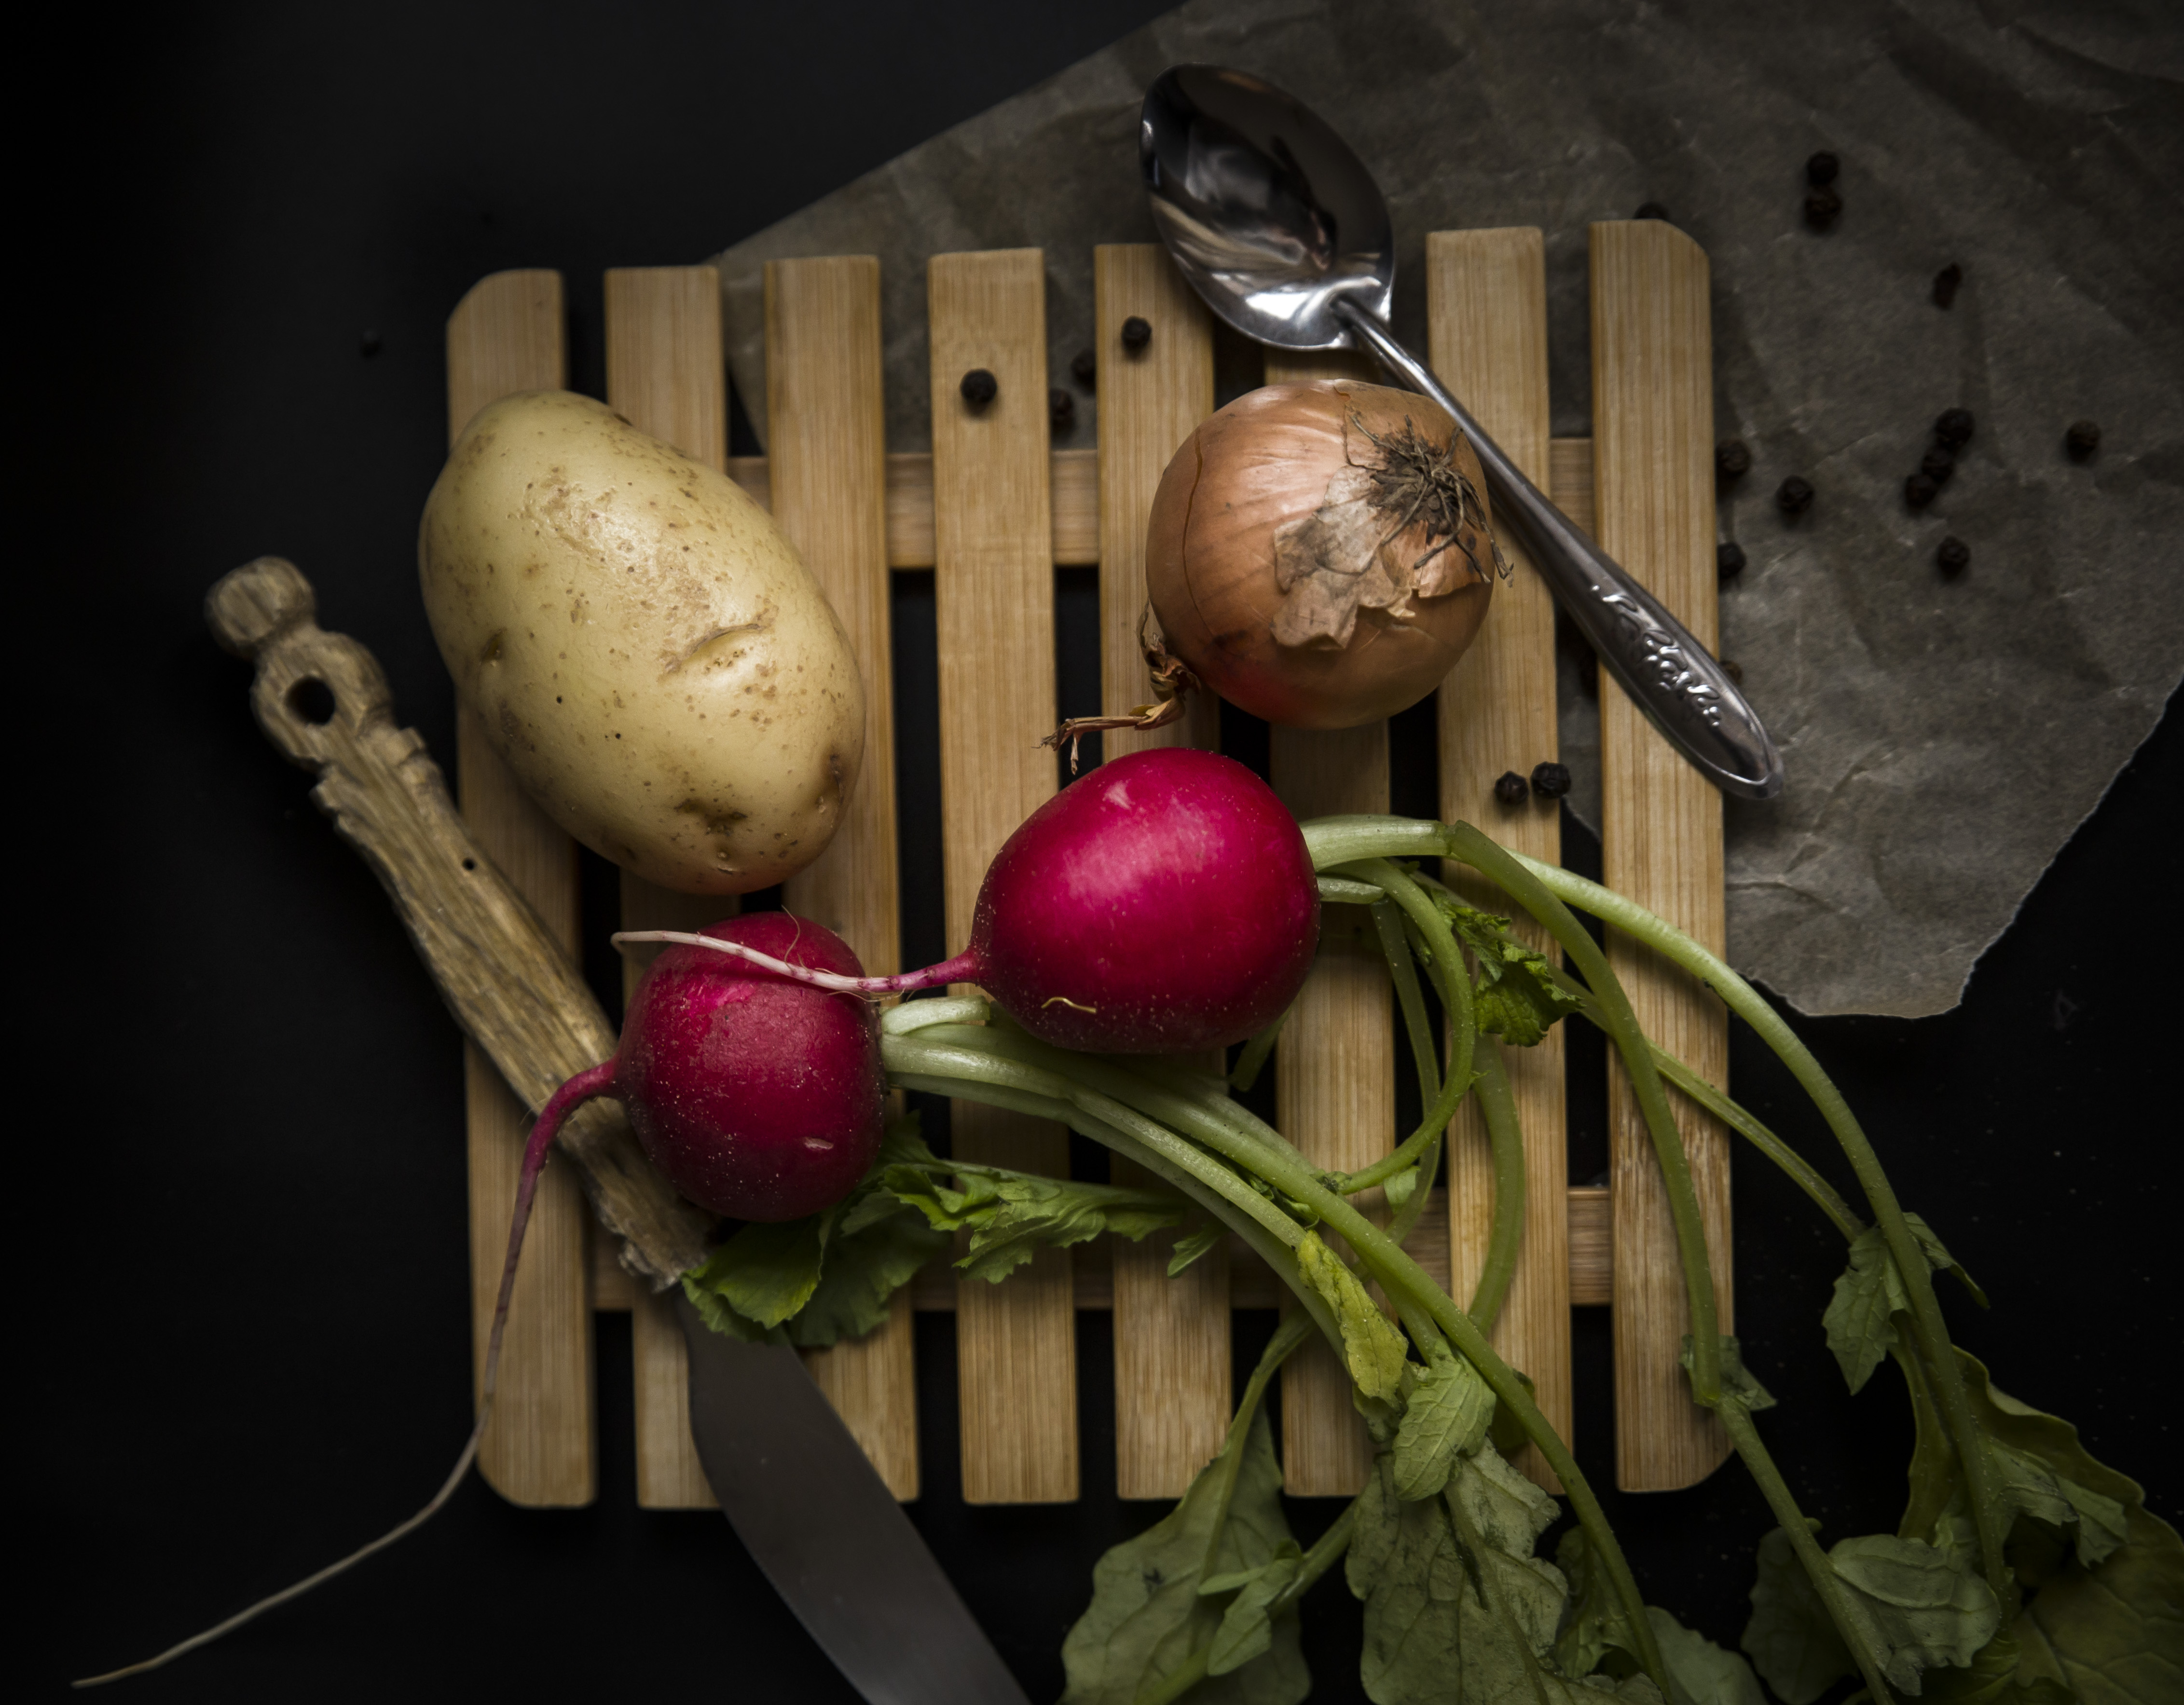
potato, onion, radish, pink, vegetable, healthy, balance, food, vegetarian, green, plant, ingredient, natural foods, staple food, kitchen utensil, leaf vegetable, turnip, root vegetable, whole food, produce, yellow onion, flowering plant, superfood, local food, tuber, wood, vegan nutrition, pear, cuisine, still life photography, flower arranging, allium, floral design, still life, floristry, fork, red onion, beet, nightshade family, artwork, knife, herb, scallion, fruit